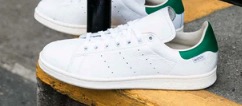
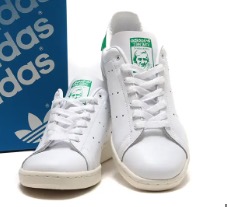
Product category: misc
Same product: yes